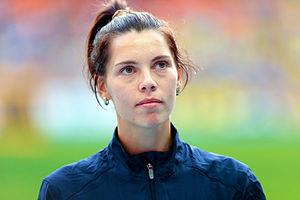
Les records d'Israël d'athlétisme sont les meilleures performances réalisées par des athlètes israéliens et homologuées par l'Association israélienne d'athlétisme.
Hanna Knyazyeva est une athlète ukrainienne naturalisée israélienne en 2013, spécialiste du triple saut.